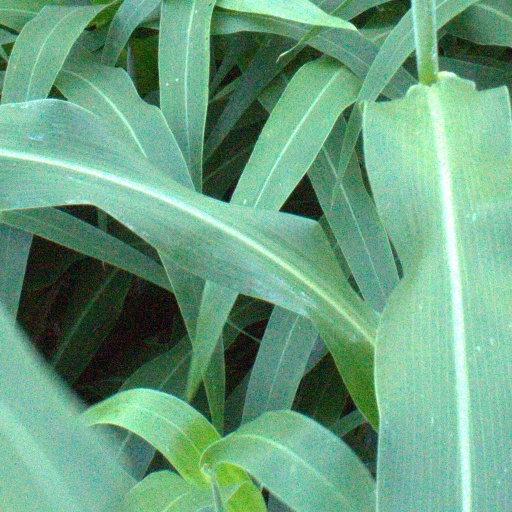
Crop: sorghum